Savez Izviđača Crne Gore

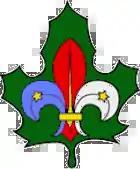
The previous membership badge of the Savez Izviđača Crne Gore has red as the central petal, and the blue is a lighter shade, to match the old flag. With the 2004 change in the flag of Montenegro, and the 2006 independence referendum, the national badge has changed designs.

Yugoslavia, as Serbia and Montenegro, returned as the 137th member of the World Organization of the Scout Movement on September 1, 1995. The Association of Scouts of Montenegro has been operating as one part of the Scout Association of Serbia and Montenegro since the establishment of that organization following the collapse of Yugoslavia in 2004. It maintained its own regional structure, but the program and adult support policies were very similar to those in place in Serbia. It participated actively in the Scout Association of Serbia and Montenegro, providing the last chairman of that federation.